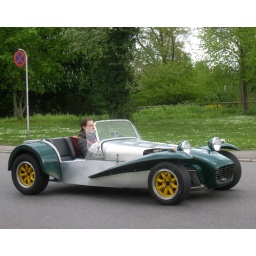
A car not usual driven by a female (like here)